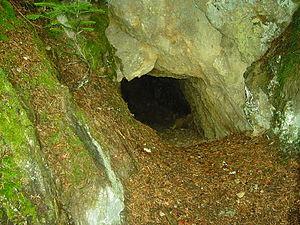
La Salamandre tachetée est une espèce d'urodèles de la famille des Salamandridae.
Ľubietová, est un village situé dans la région de Banská Bystrica, en Slovaquie.